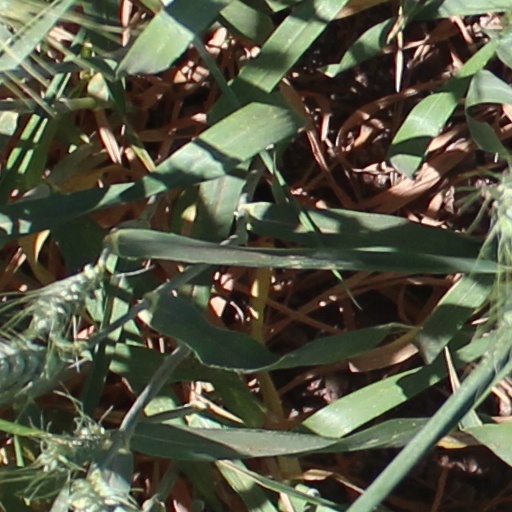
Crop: wheat